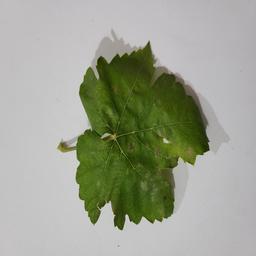
Label: Powdery Mildew